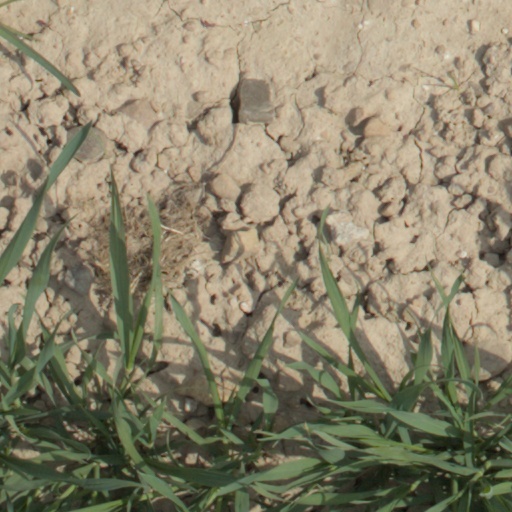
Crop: wheat